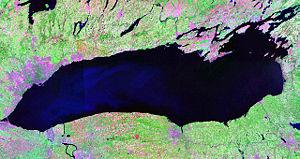
Le lac Ontario est le plus oriental et le plus petit des cinq Grands Lacs d'Amérique du Nord. Il s'étend sur 18 529 km², ce qui le place au 14ᵉ rang dans le monde.